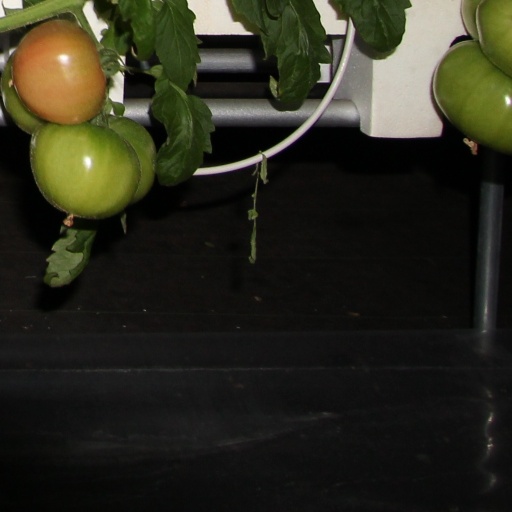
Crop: tomato